Snap-fit

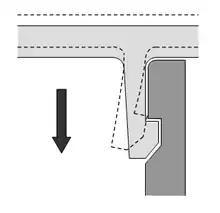
Cantilever snap-fit

The design of the snap-fit determines what it can be used for. There are three main types of snap-fits: annular, cantilever, and torsional. Most snap-fit joints have a common design of a protruding edge and a snap-in area. The specific name of the snap-fit is usually named after the type of stress or strain it utilizes; the torsional snap-fit uses torque to hold parts in place.